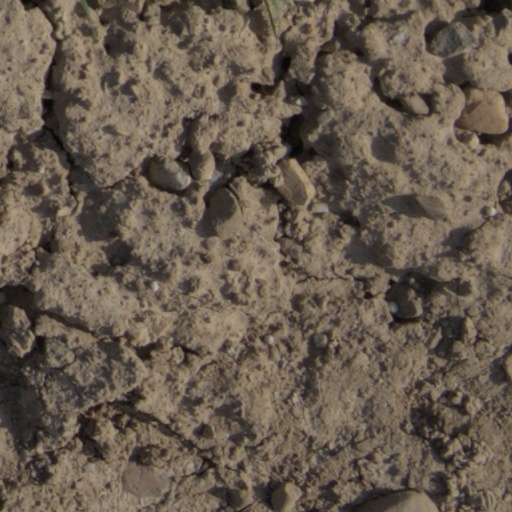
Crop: wheat